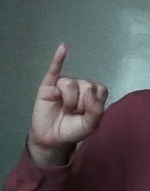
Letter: meem